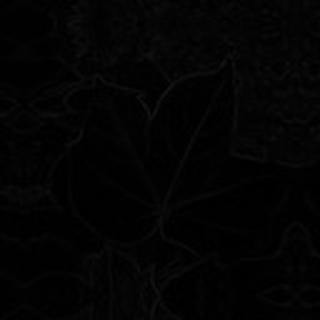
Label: healthy_cotton